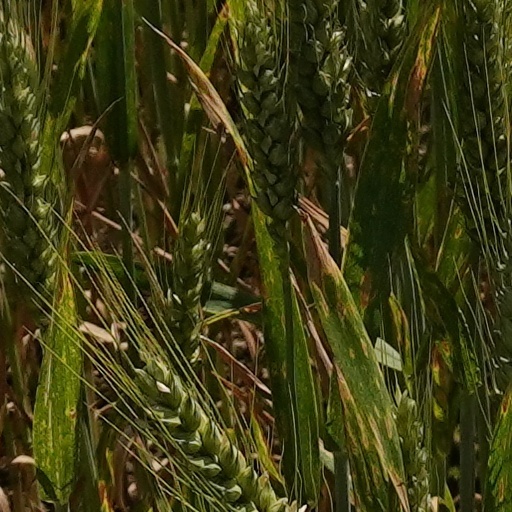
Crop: wheat